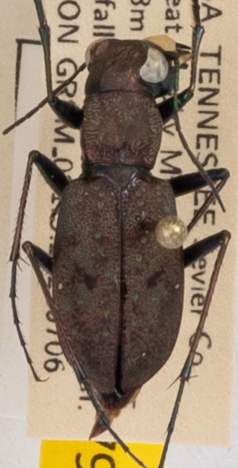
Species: Cylindera unipunctata
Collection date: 2021-07-06
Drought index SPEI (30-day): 0.156
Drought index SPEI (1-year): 0.8
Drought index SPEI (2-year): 2.09